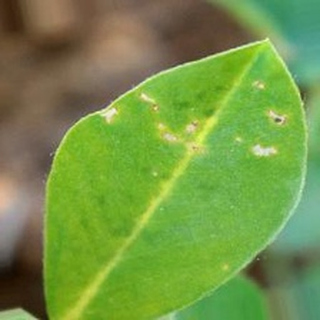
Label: healthy_groundnut